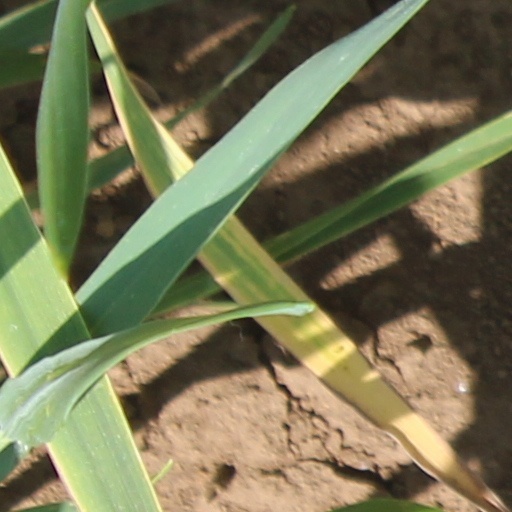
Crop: wheat